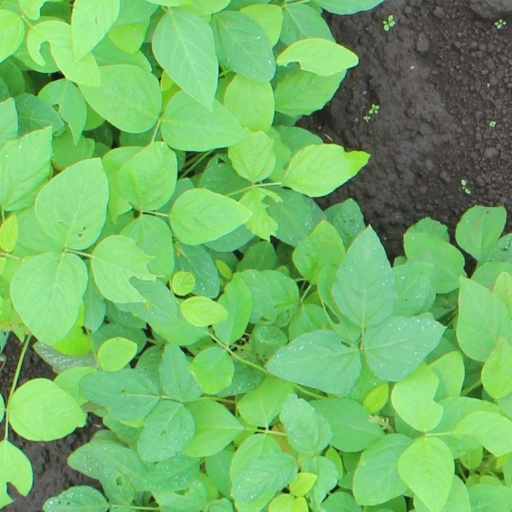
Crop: soybean